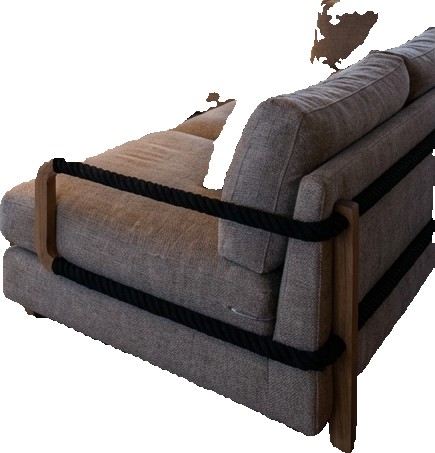
Surface category: sofa